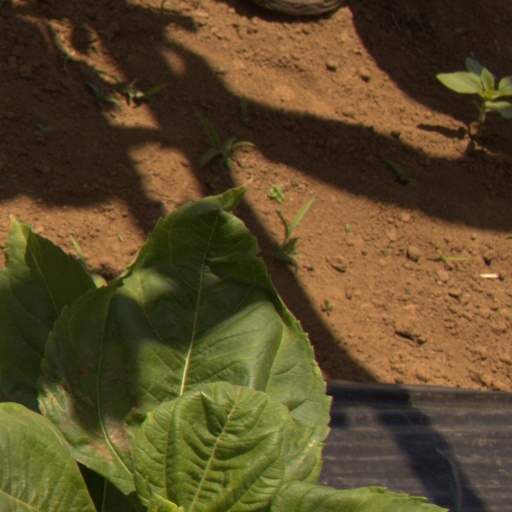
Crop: Jerusalem artichoke